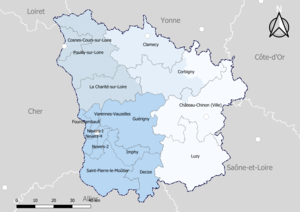
Carte du découpage cantonal du département de la Nièvre, avec en surimpression les arrondissements (en nuances de bleu) - Carte arrêtée au 1er janvier 2019.
Le département de la Nièvre compte 17 cantons depuis le redécoupage cantonal de 2014.